Jeremy Lin

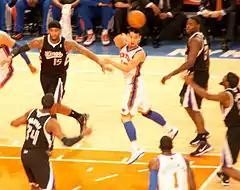
Lin passing against the Sacramento Kings

In the following game against the Sacramento Kings, Lin recorded 13 assists and led the Knicks back to a .500 record with a 100–85 win. The team's seven-game winning streak ended in an 89–85 loss to the New Orleans Hornets; Lin scored 26 points, but had nine turnovers. His 45 turnovers in his first seven career starts were the most since individual turnovers began being tracked in 1977–78.